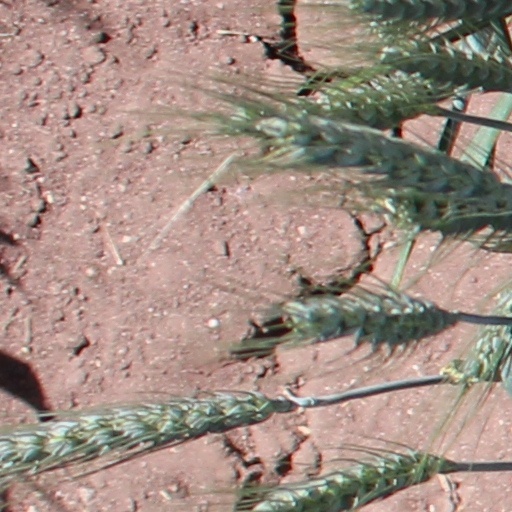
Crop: wheat